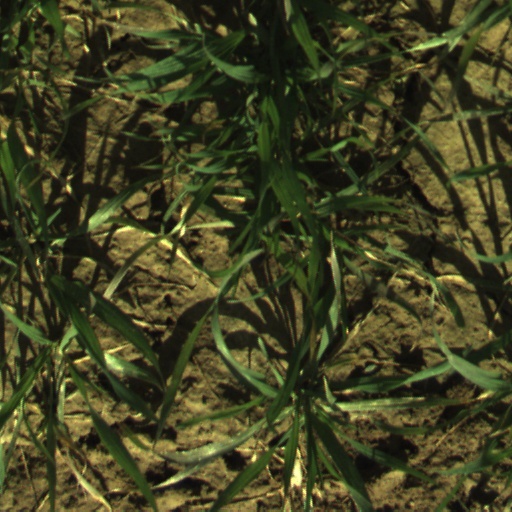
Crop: wheat